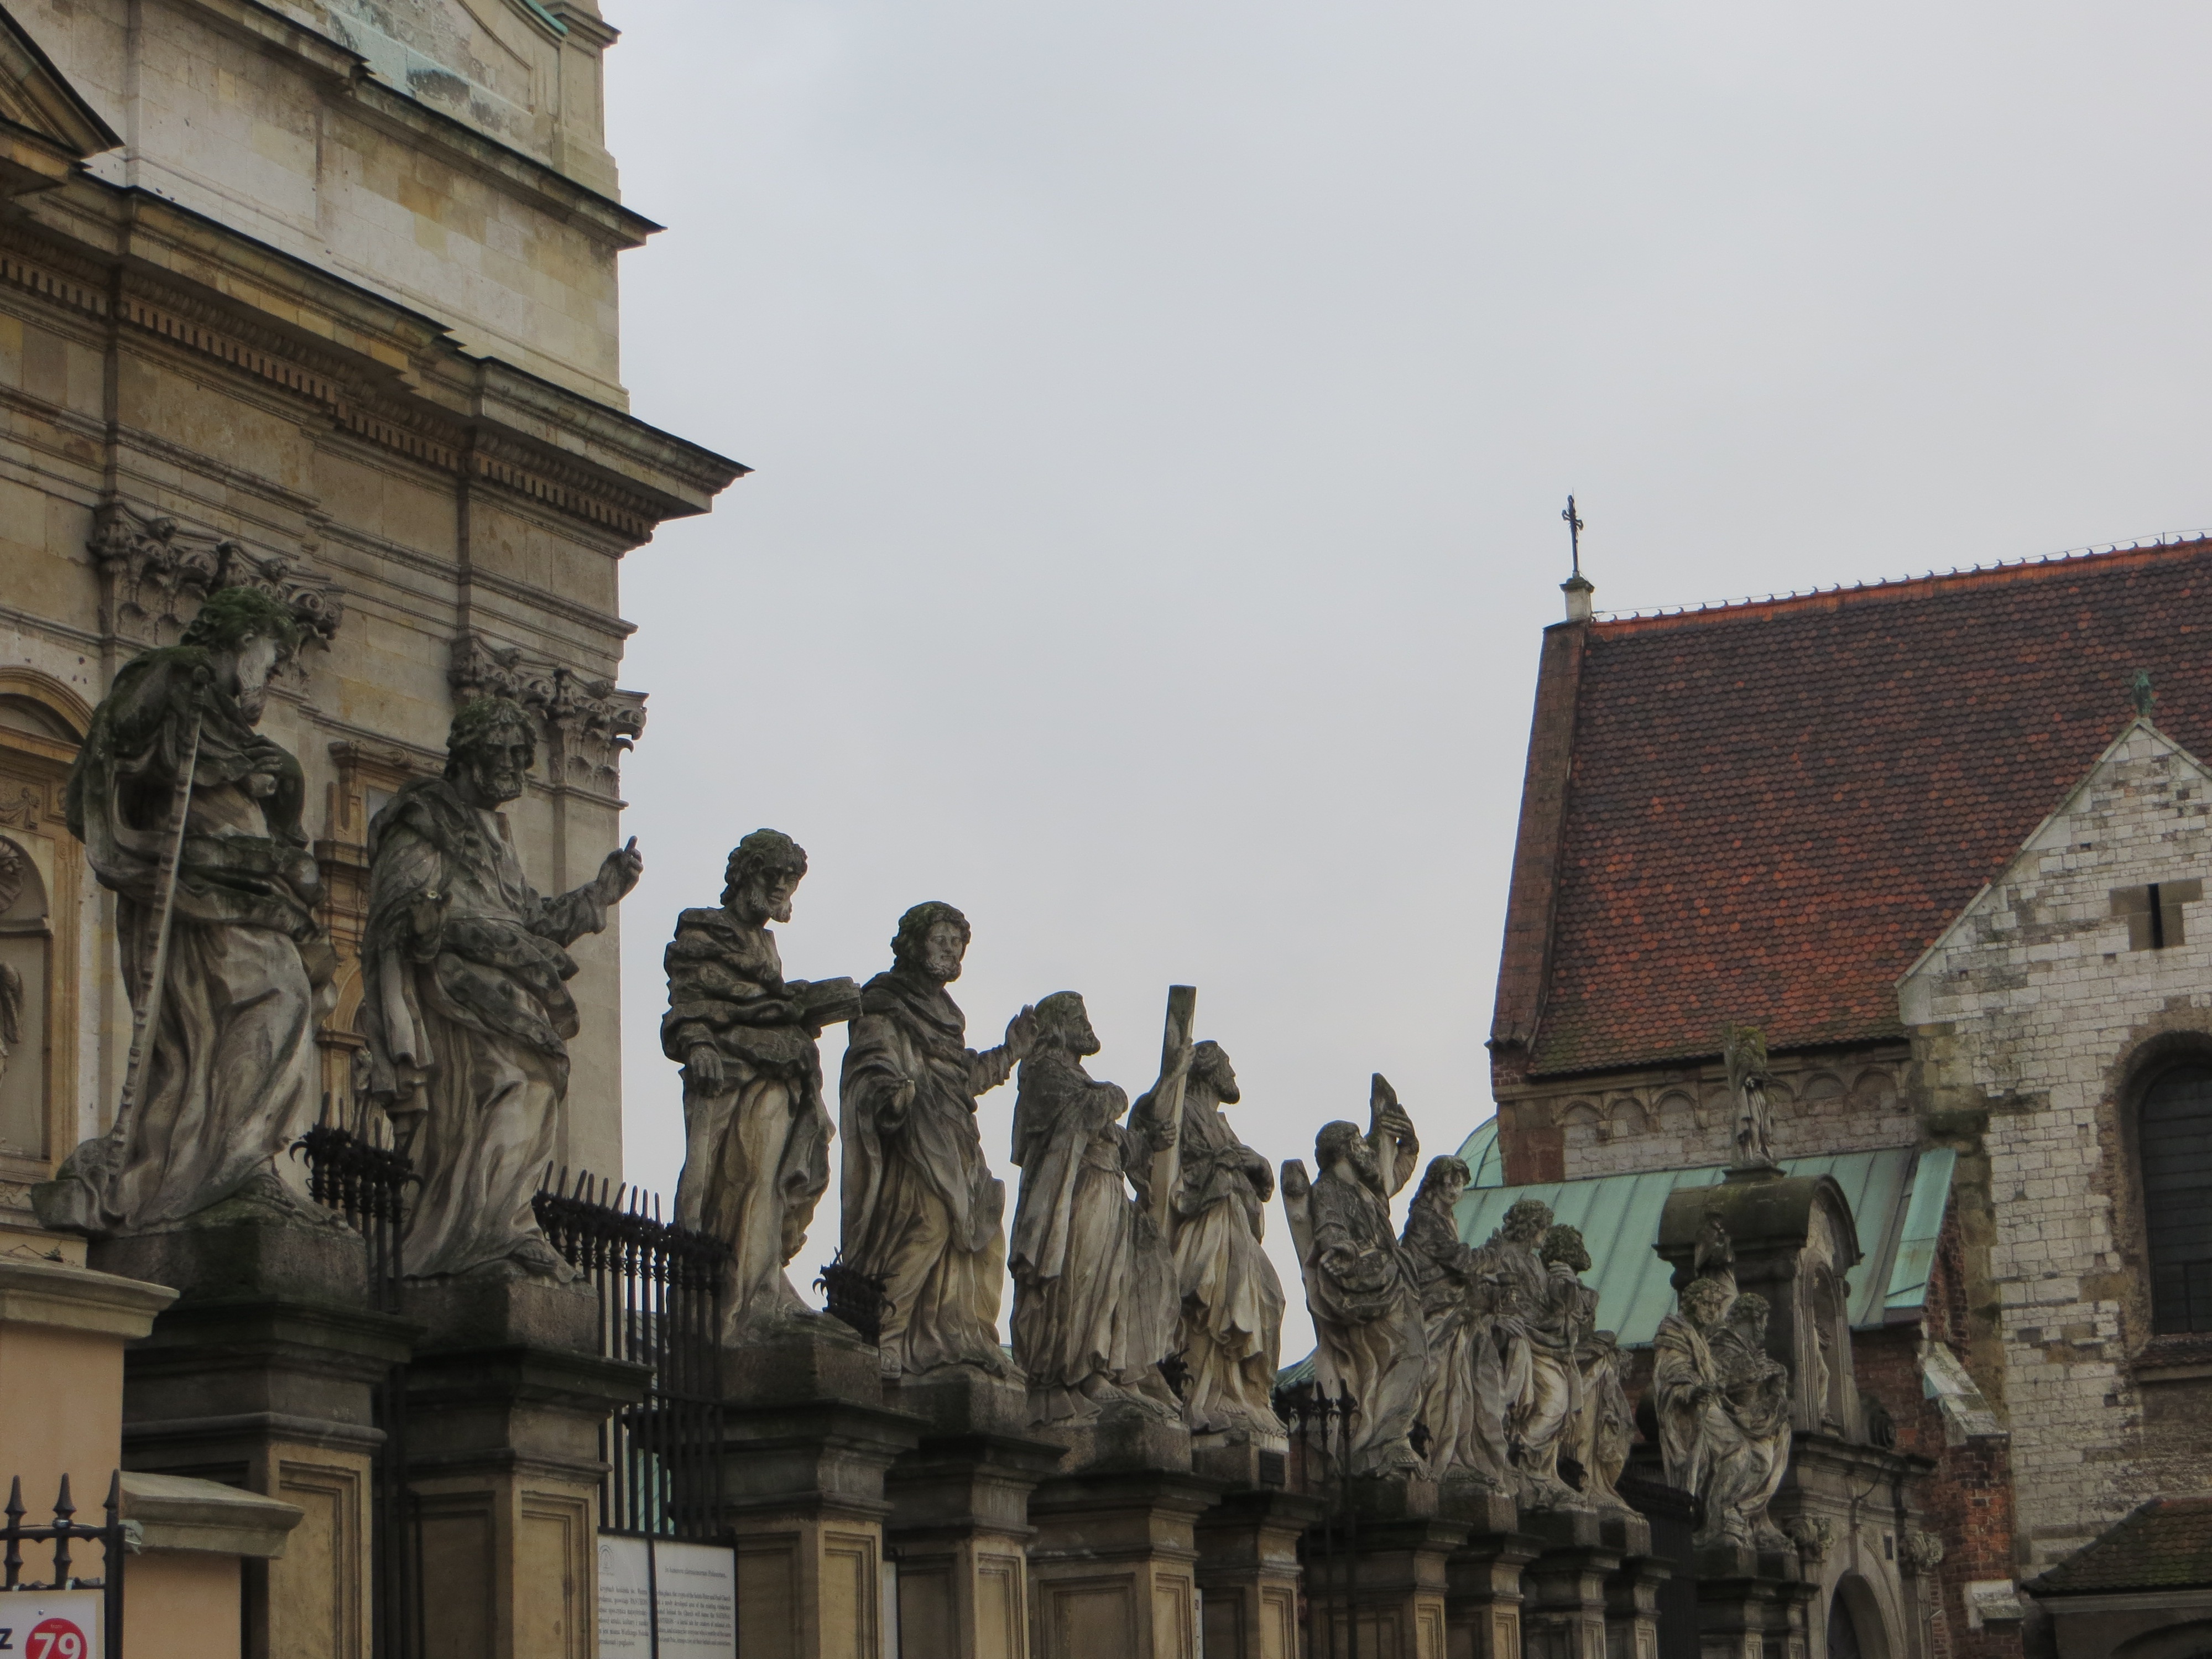
town, palace, monument, travel, statue, landmark, facade, church, cathedral, historic, tourism, sculpture, temple, poland, history, krakow, cracow, ancient rome, tours, ancient history, human settlement